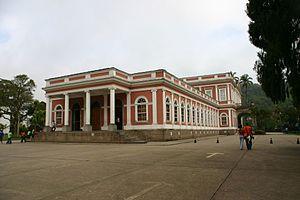
Le Musée imperial de Petrópolis Petrópolis, Etat deÉtat de Rio de Janeiro Brésil.
Petrópolis, connue comme la « Cité impériale » du Brésil, est une ville brésilienne du centre de l'État de Rio de Janeiro. Elle se trouve à 68 km de la ville de Rio de Janeiro.